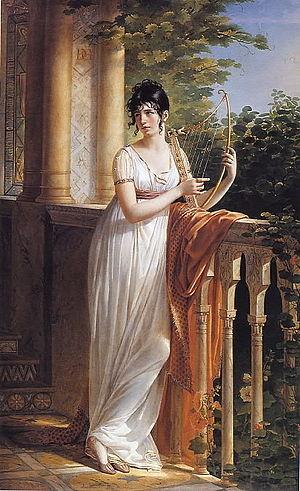
La peinture de style troubadour est une peinture de genre à prétention historique, anecdotique et édifiante qui émerge principalement en France au moment de la Restauration et qui se caractérise par une réappropriation de l'imaginaire du Moyen Âge.